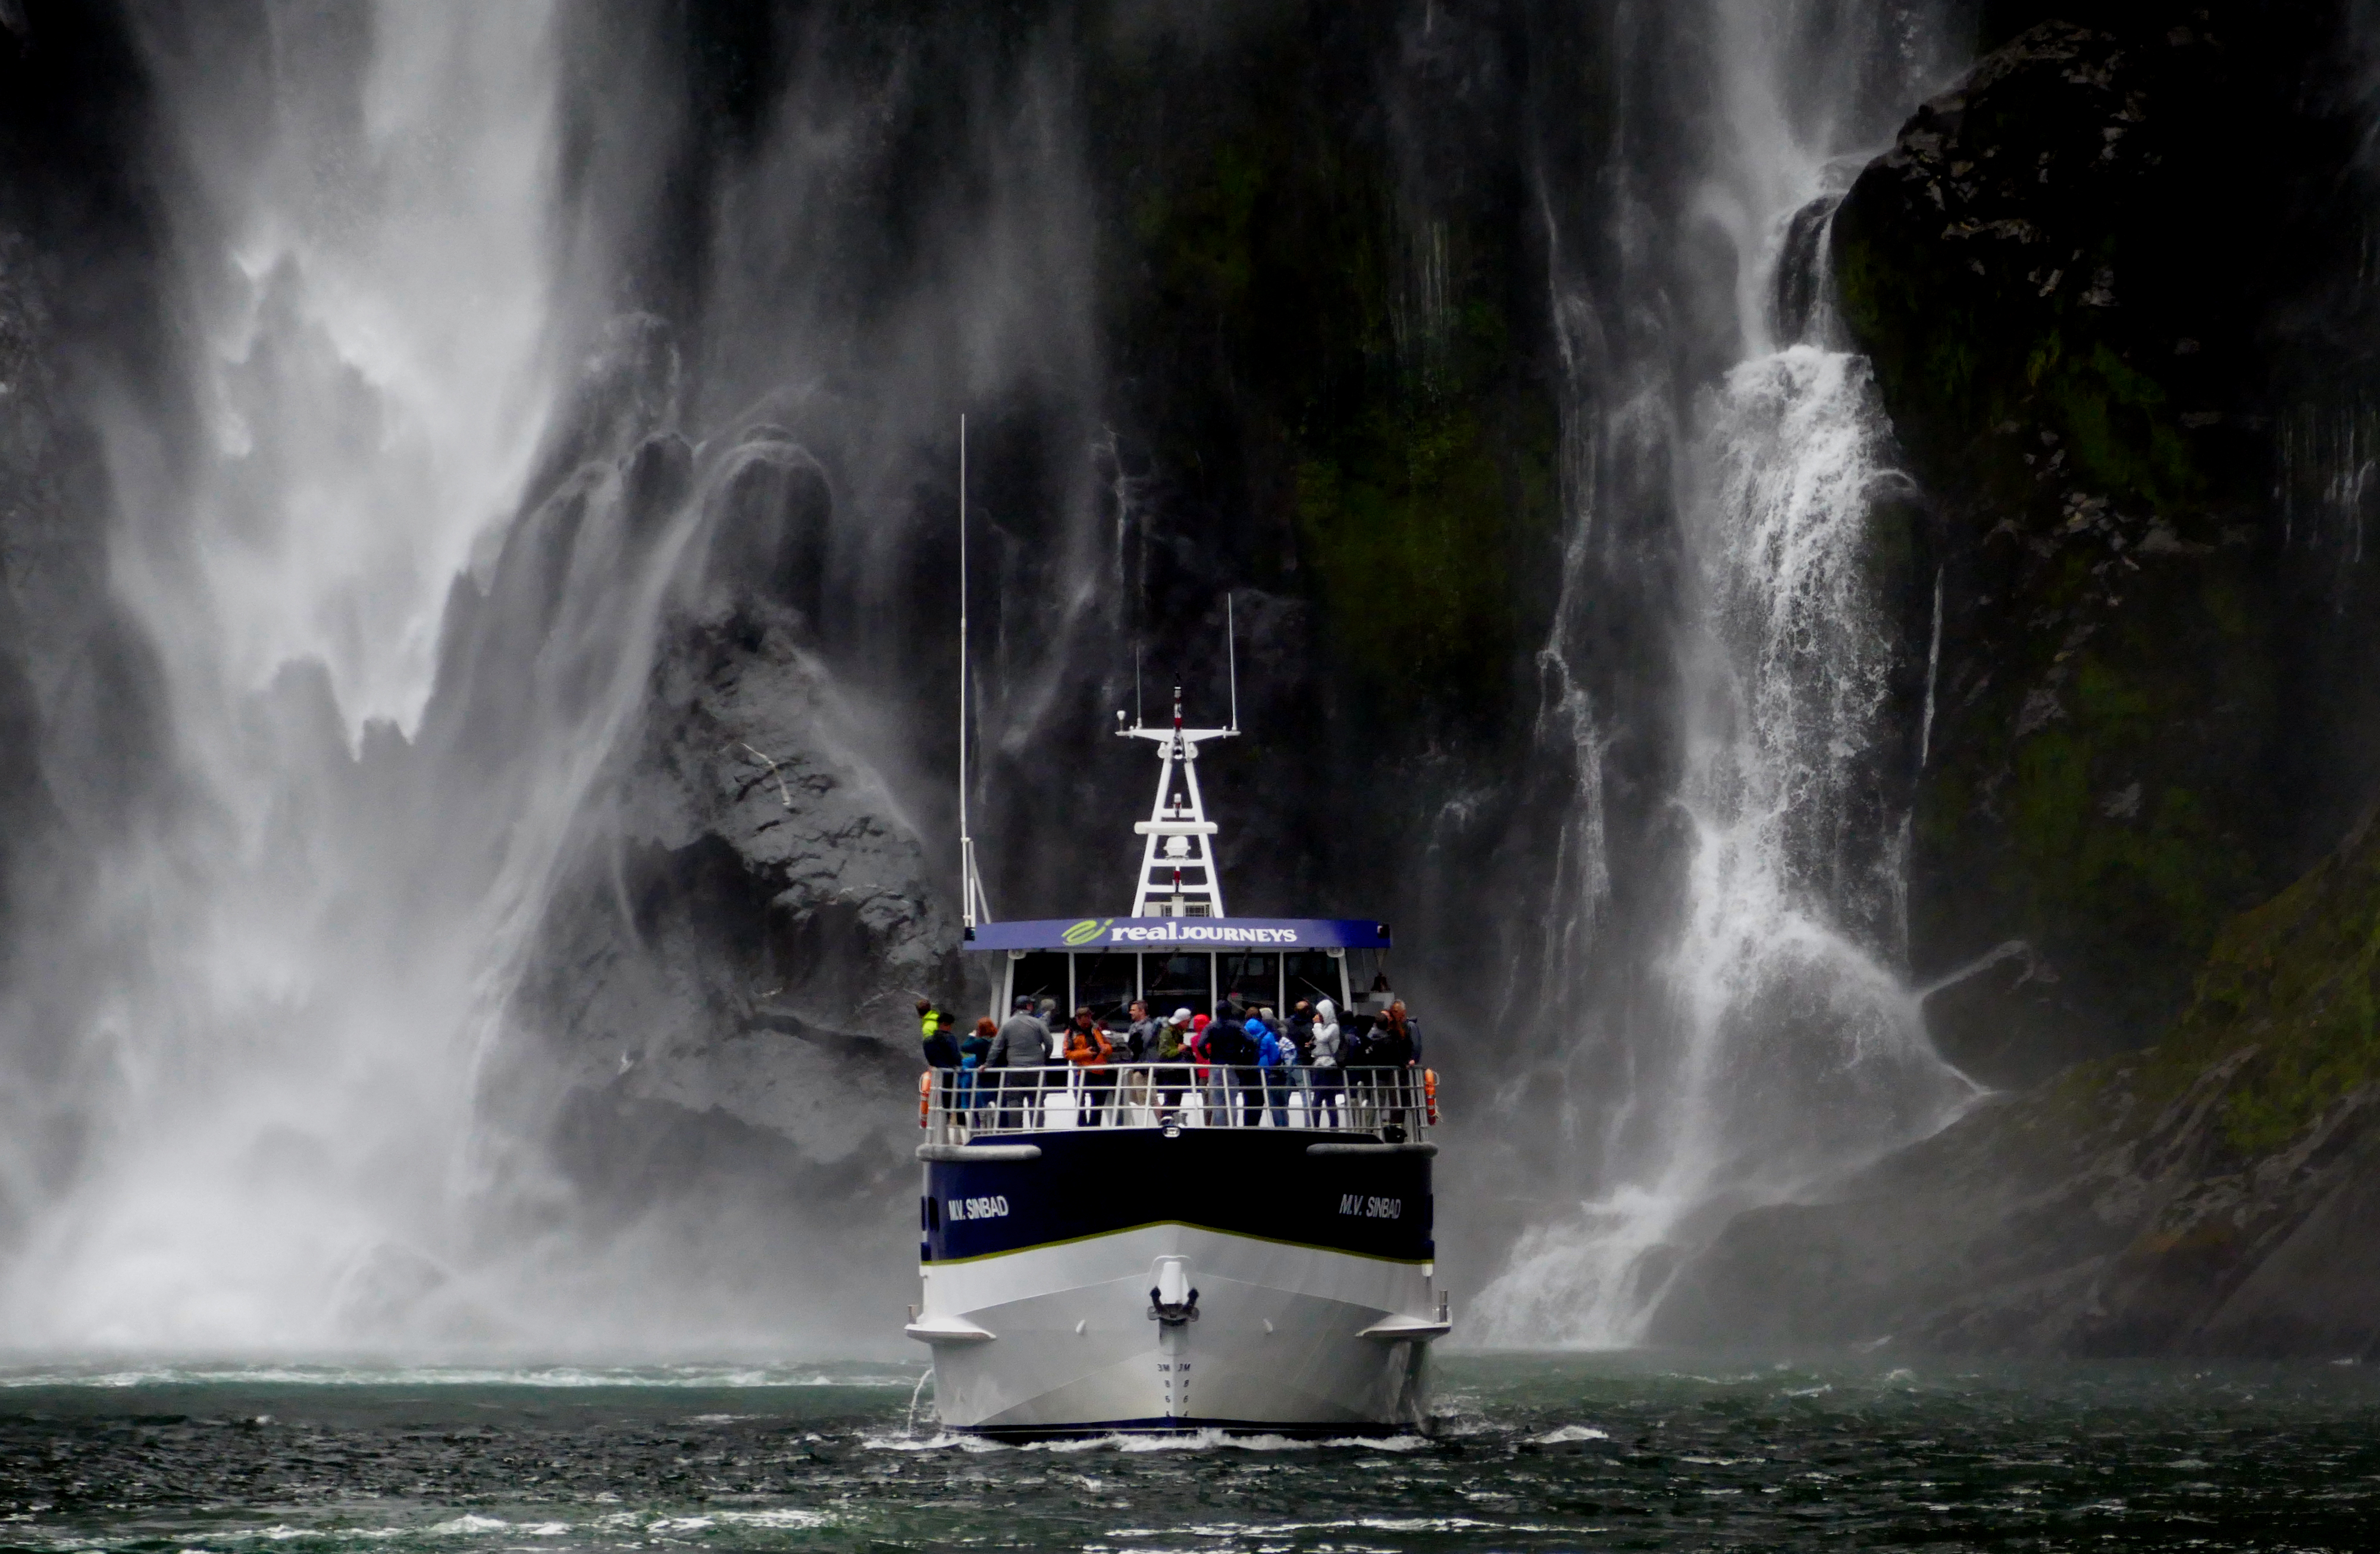
water, waterfall, vehicle, body of water, boating, newzealand, lumixfz1000, milfordsound, realjourneys, fiordland, water feature, wind wave